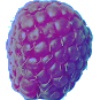
Label: Raspberry 1